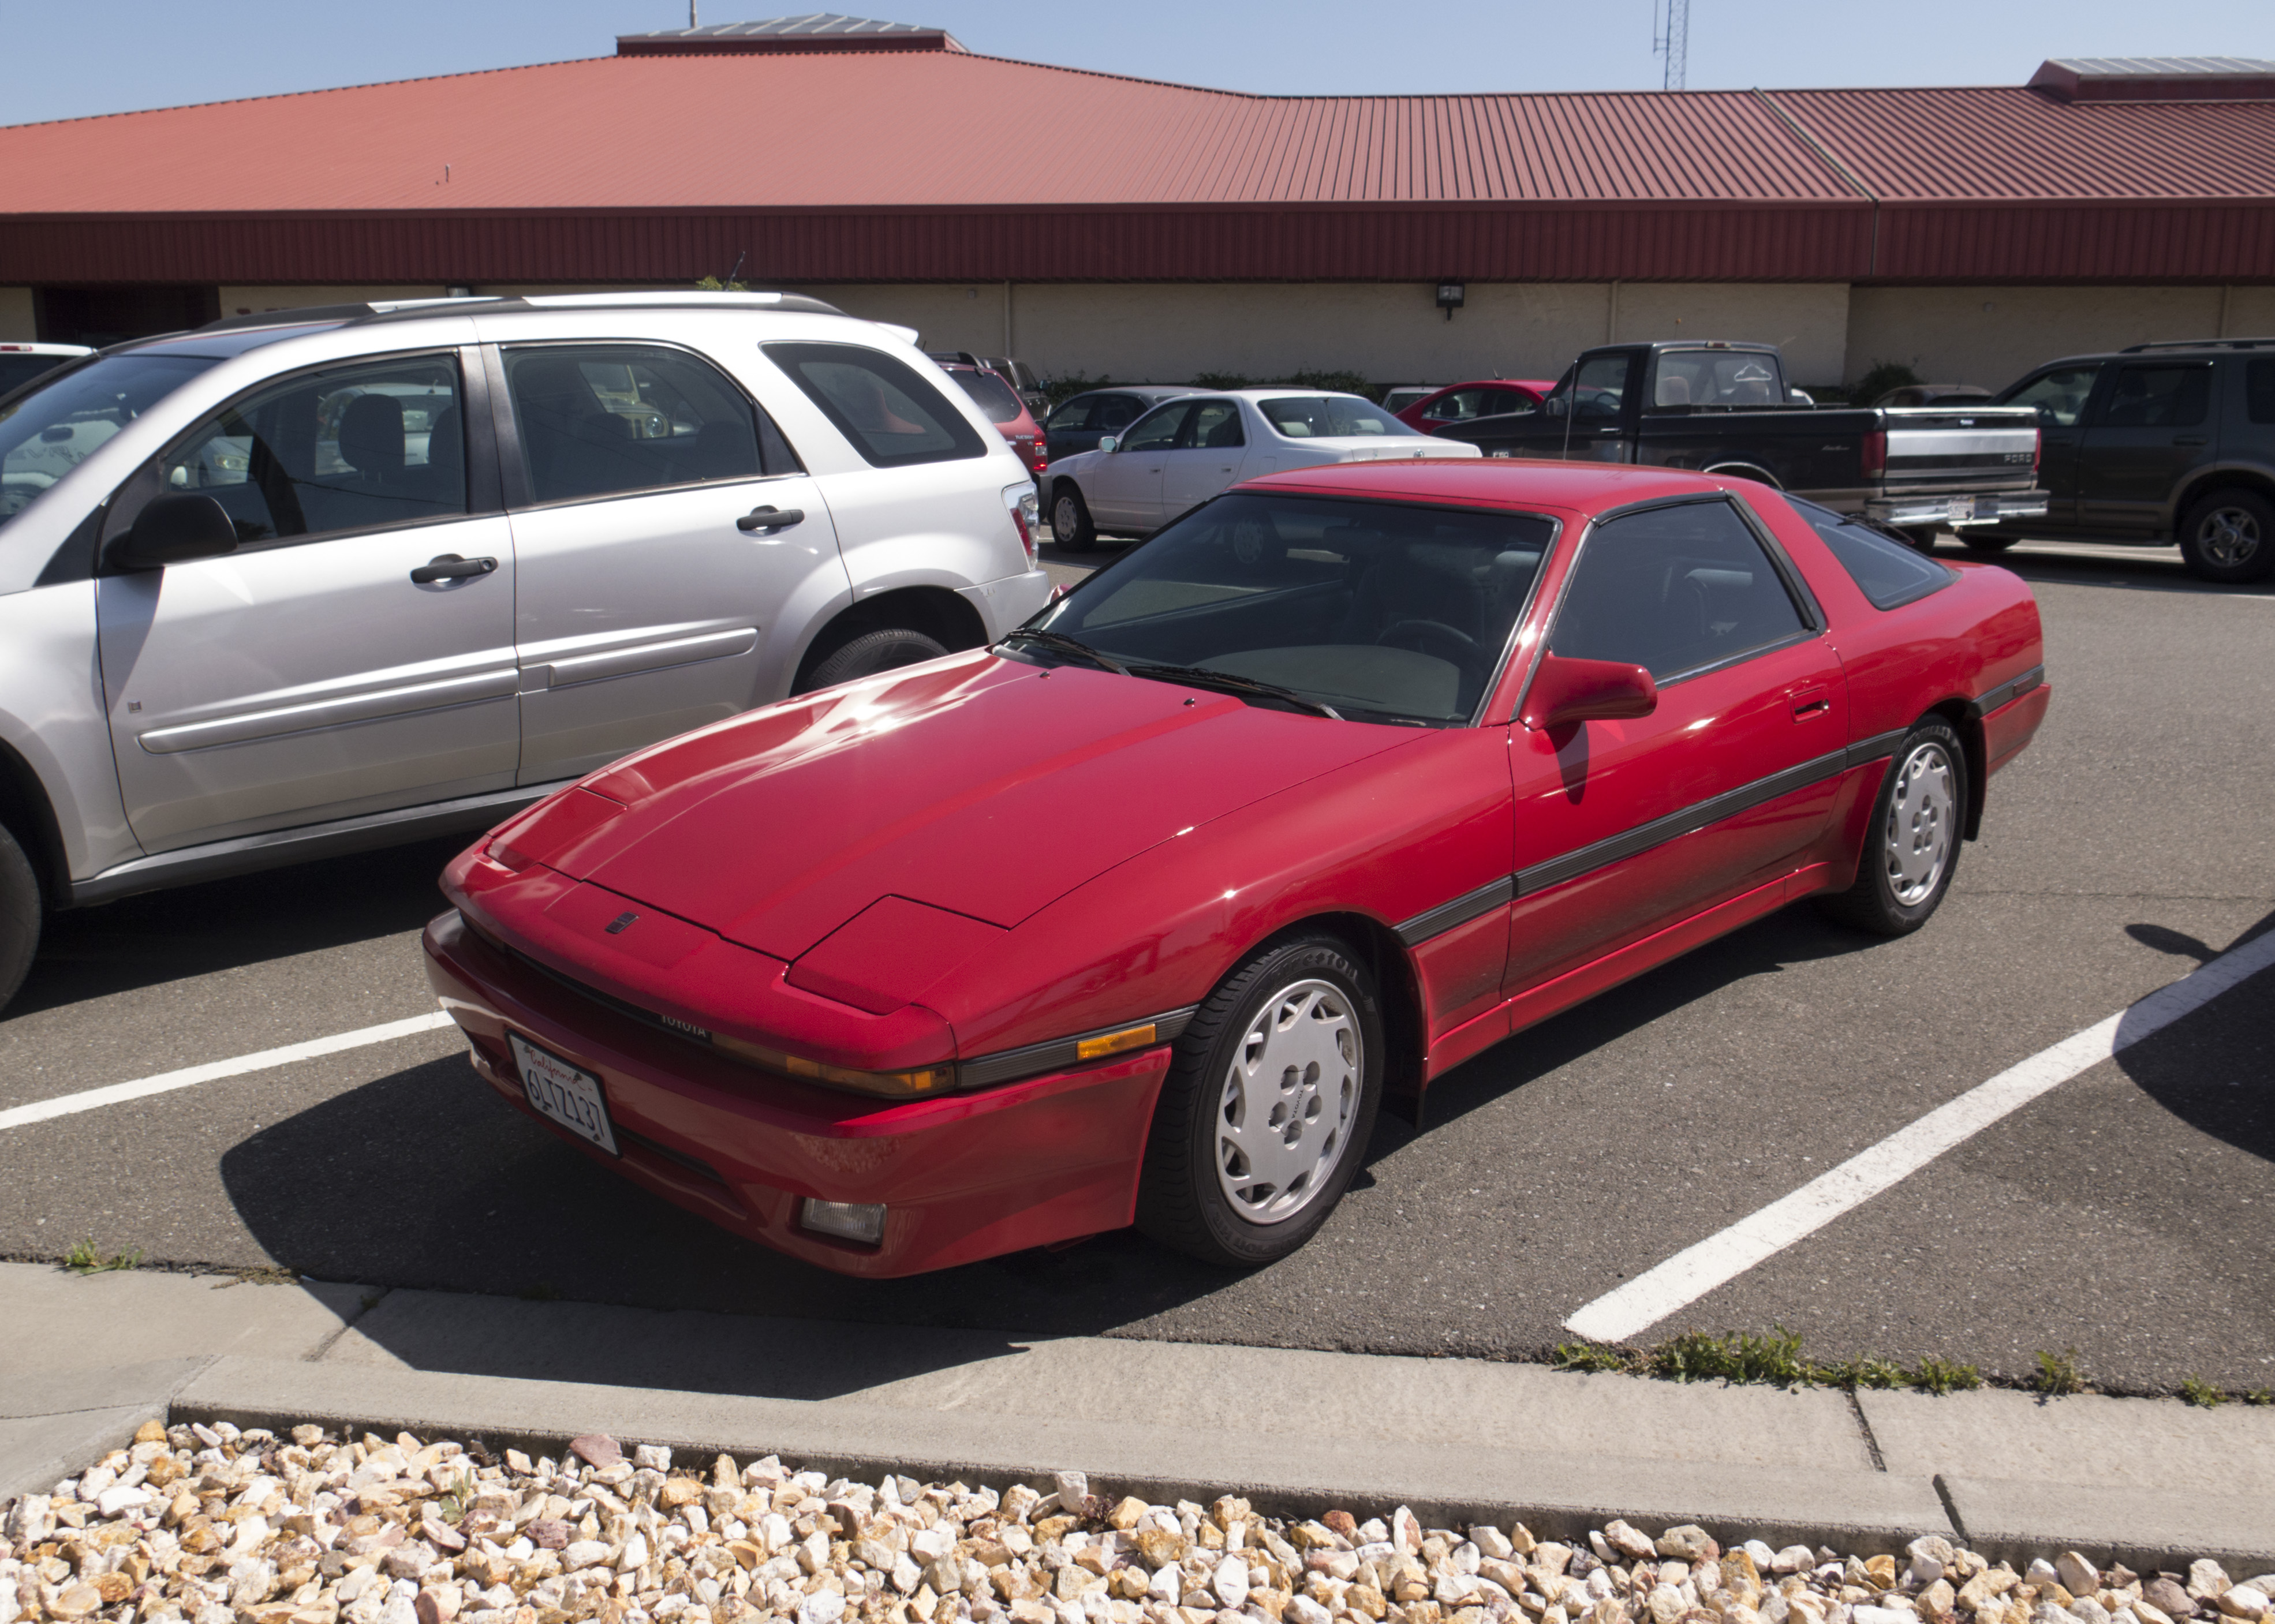
car, red, vehicle, sports car, bumper, japanese, rouge, toyota, coupe, northamericanmarket, land vehicle, automobile make, automotive exterior, performance car